Louis Henri Boussenard

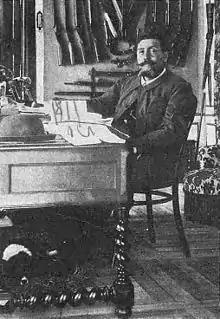
Louis Henri Boussenard

Louis Henri Boussenard (4 October 1847, Escrennes, Loiret – 11 September 1910 in Orléans) was a French author of adventure novels, dubbed "the French Rider Haggard" during his lifetime, but known better presently in Eastern Europe than in Francophone countries. As a measure of his popularity, 40 volumes of his collected works were published in Imperial Russia during 1911.